History of citizenship

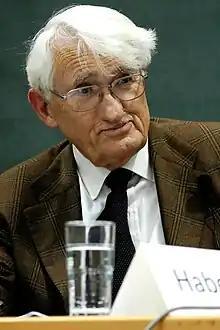
Philosopher Jürgen Habermas.

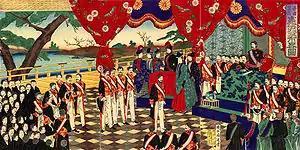
Social forces led to an "expanding democracy" in Meiji Japan. A painting by Toyohara Chikanobu showing the promulgation of the Meiji Constitution c. late 19th century.

During the Renaissance and growth of Europe, medieval political scholar Walter Ullmann suggested that the essence of the transition was from people being subjects of a monarch or lord to being citizens of a city and later to a nation. A distinguishing characteristic of a city was having its own law, courts, and independent administration. And being a citizen often meant being subject to the city's law in addition to helping to choose officials. Cities were defensive entities, and its citizens were persons who were "economically competent to bear arms, to equip and train themselves." According to one theorist, the requirement that individual citizen-soldiers provide their own equipment for fighting helped to explain why Western cities evolved the concept of citizenship, while Eastern ones generally did not. And city dwellers who had fought alongside nobles in battles were no longer content with having a subordinate social status, but demanded a greater role in the form of citizenship. In addition to city administration as a way of participating in political decision-making, membership in guilds was an indirect form of citizenship in that it helped their members succeed financially; guilds exerted considerable political influence in the growing towns.